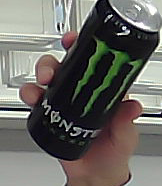
Product: monster_energydrink